Weather of 2009

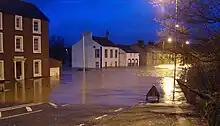
The approach to Calva Bridge, Workington, 20 November 2009.

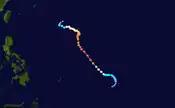
Typhoon Nida's storm path

Many properties were flooded in Ambleside on November 18, leaving the main road impassible for most vehicles. Over 200 people in Cockermouth were rescued from their homes by the emergency services.